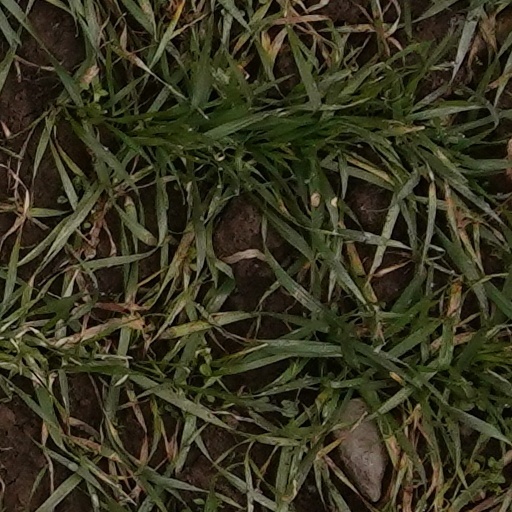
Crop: wheat